Kitigaaryuit

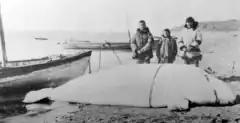
Hunters posing with a beluga whale carcass at Kitigaaryuk, circa 1910

Kitigaaryuit (also spelled Kittigazuit) is a historic Inuvialuit settlement in Canada's Northwest Territories. It was the traditional territory of the Kitigaaryungmiut band of Inuvialuit. The site, which is situated near the junction of the Mackenzie River's East Channel and Kugmallit Bay, encompasses the villages of Kitigaaryuk and Tchenerark, which are located on a small island, and the adjacent village of Kuugaatchiaq, located on the mainland to the west of the island.